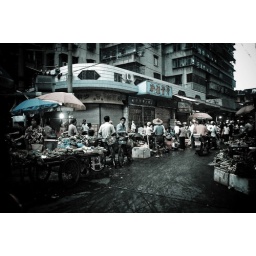
A busy street market in a residencial area of the Qiaodong district